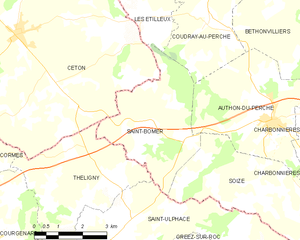
carte de Saint-Bomer et des communes limitrophes.
Saint-Bomer est une commune française située dans le département d'Eure-et-Loir en région Centre-Val de Loire, faisant partie de la communauté de communes du Perche.